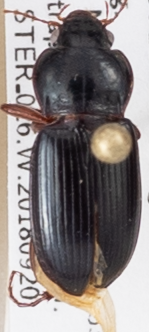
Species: Amara carinata
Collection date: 2018-09-20
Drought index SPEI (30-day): -0.9
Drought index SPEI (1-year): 0.86
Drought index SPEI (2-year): -0.128